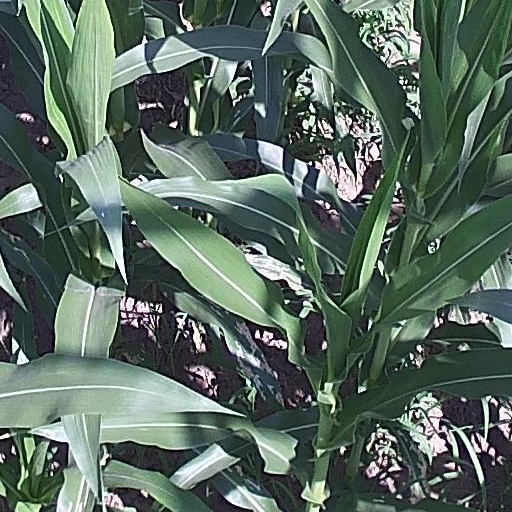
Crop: maize; corn